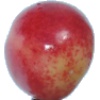
Label: Cherry Rainier 1